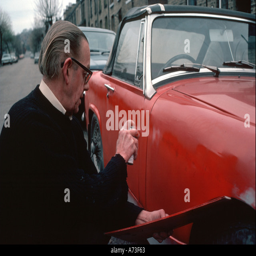
man spraying paint onto a small sports car at the road side